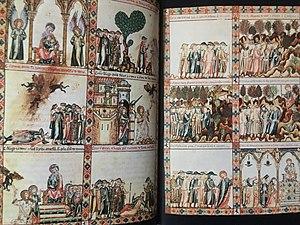
Miracles de saint Jacques, Cantigas de Santa Maria, manuscrits du XIIIᵉ siècle, cour d’Alphonse X. Bibliothèque royale du monastère de l’Escurial, Madrid. — Ouverture de Compostelle, le grand chemin de Xavier Barral i Altet, collection «